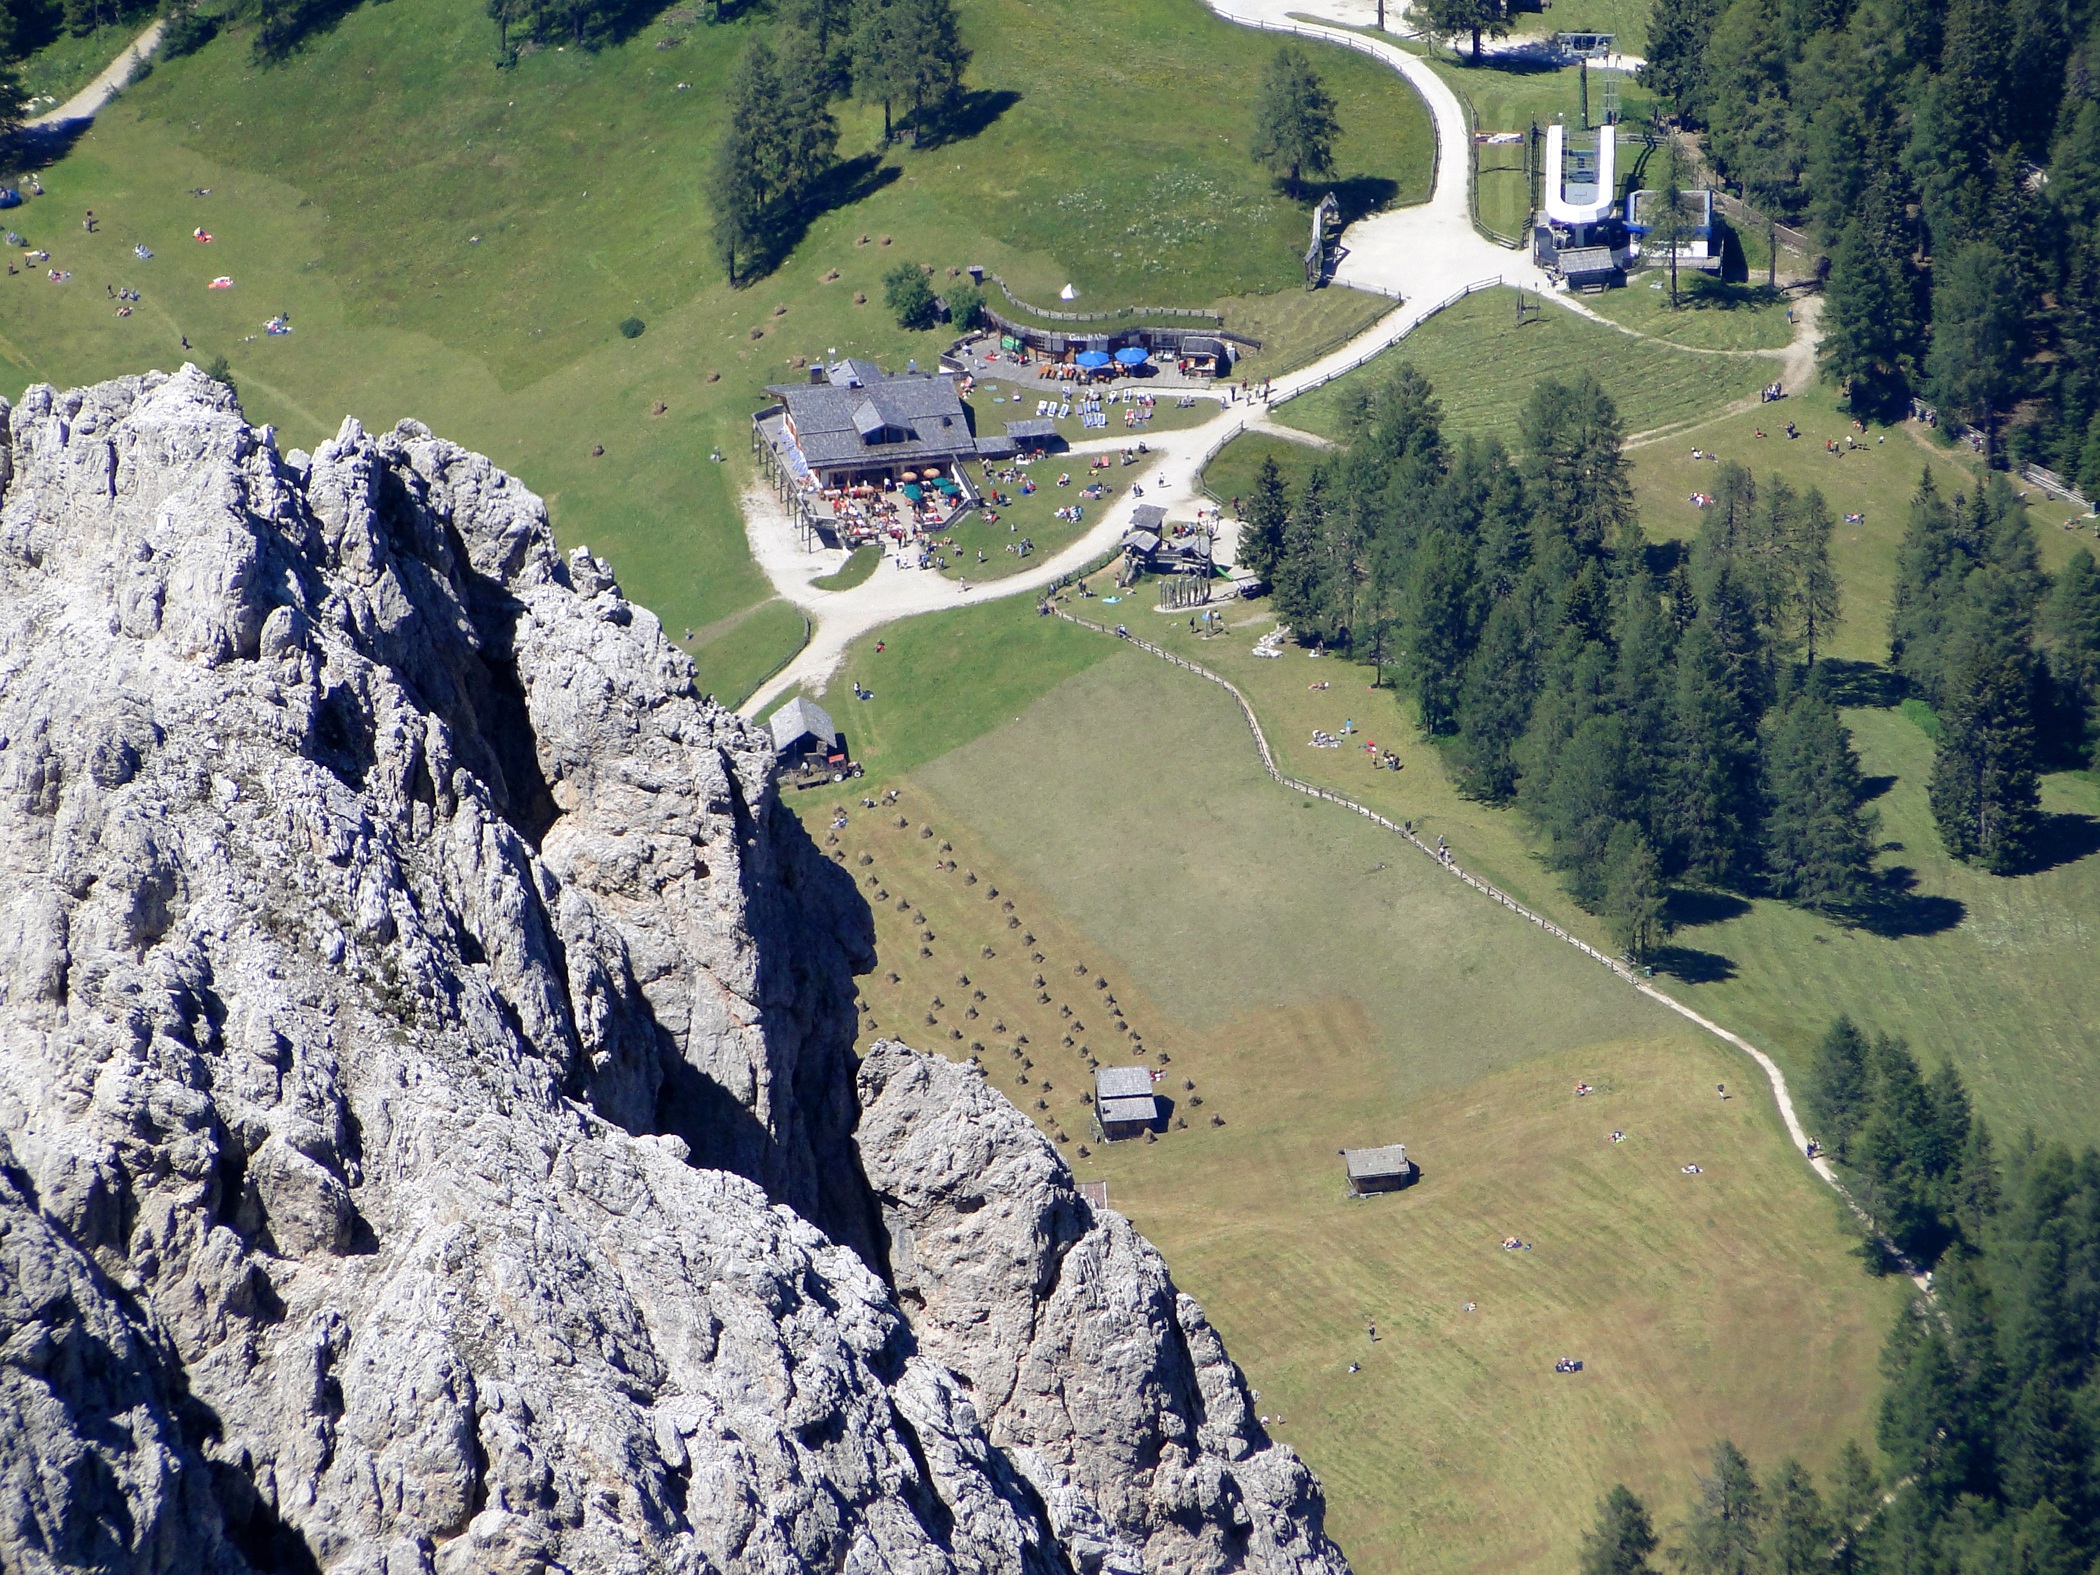
mountain, adventure, view, mountain range, extreme sport, ridge, mountaineering, alps, plateau, dolomites, aerial photography, mountain pass, mountainous landforms, geological phenomenon